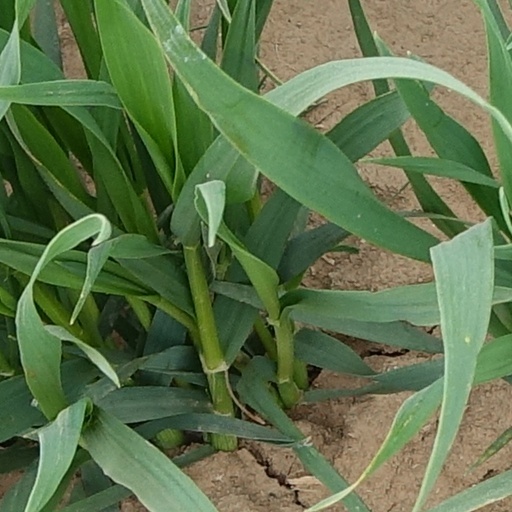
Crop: wheat